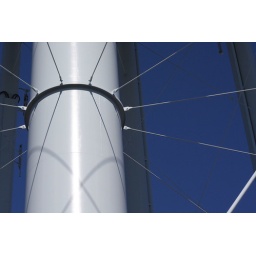
West Allis water tower near Greenfield Park.